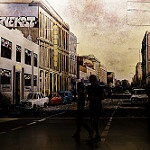
Scene: Outdoor